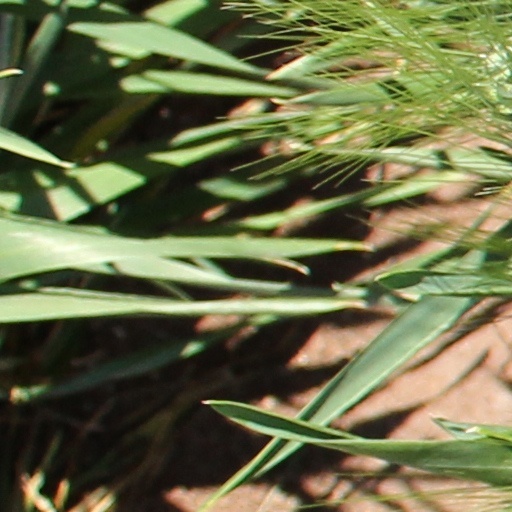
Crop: wheat